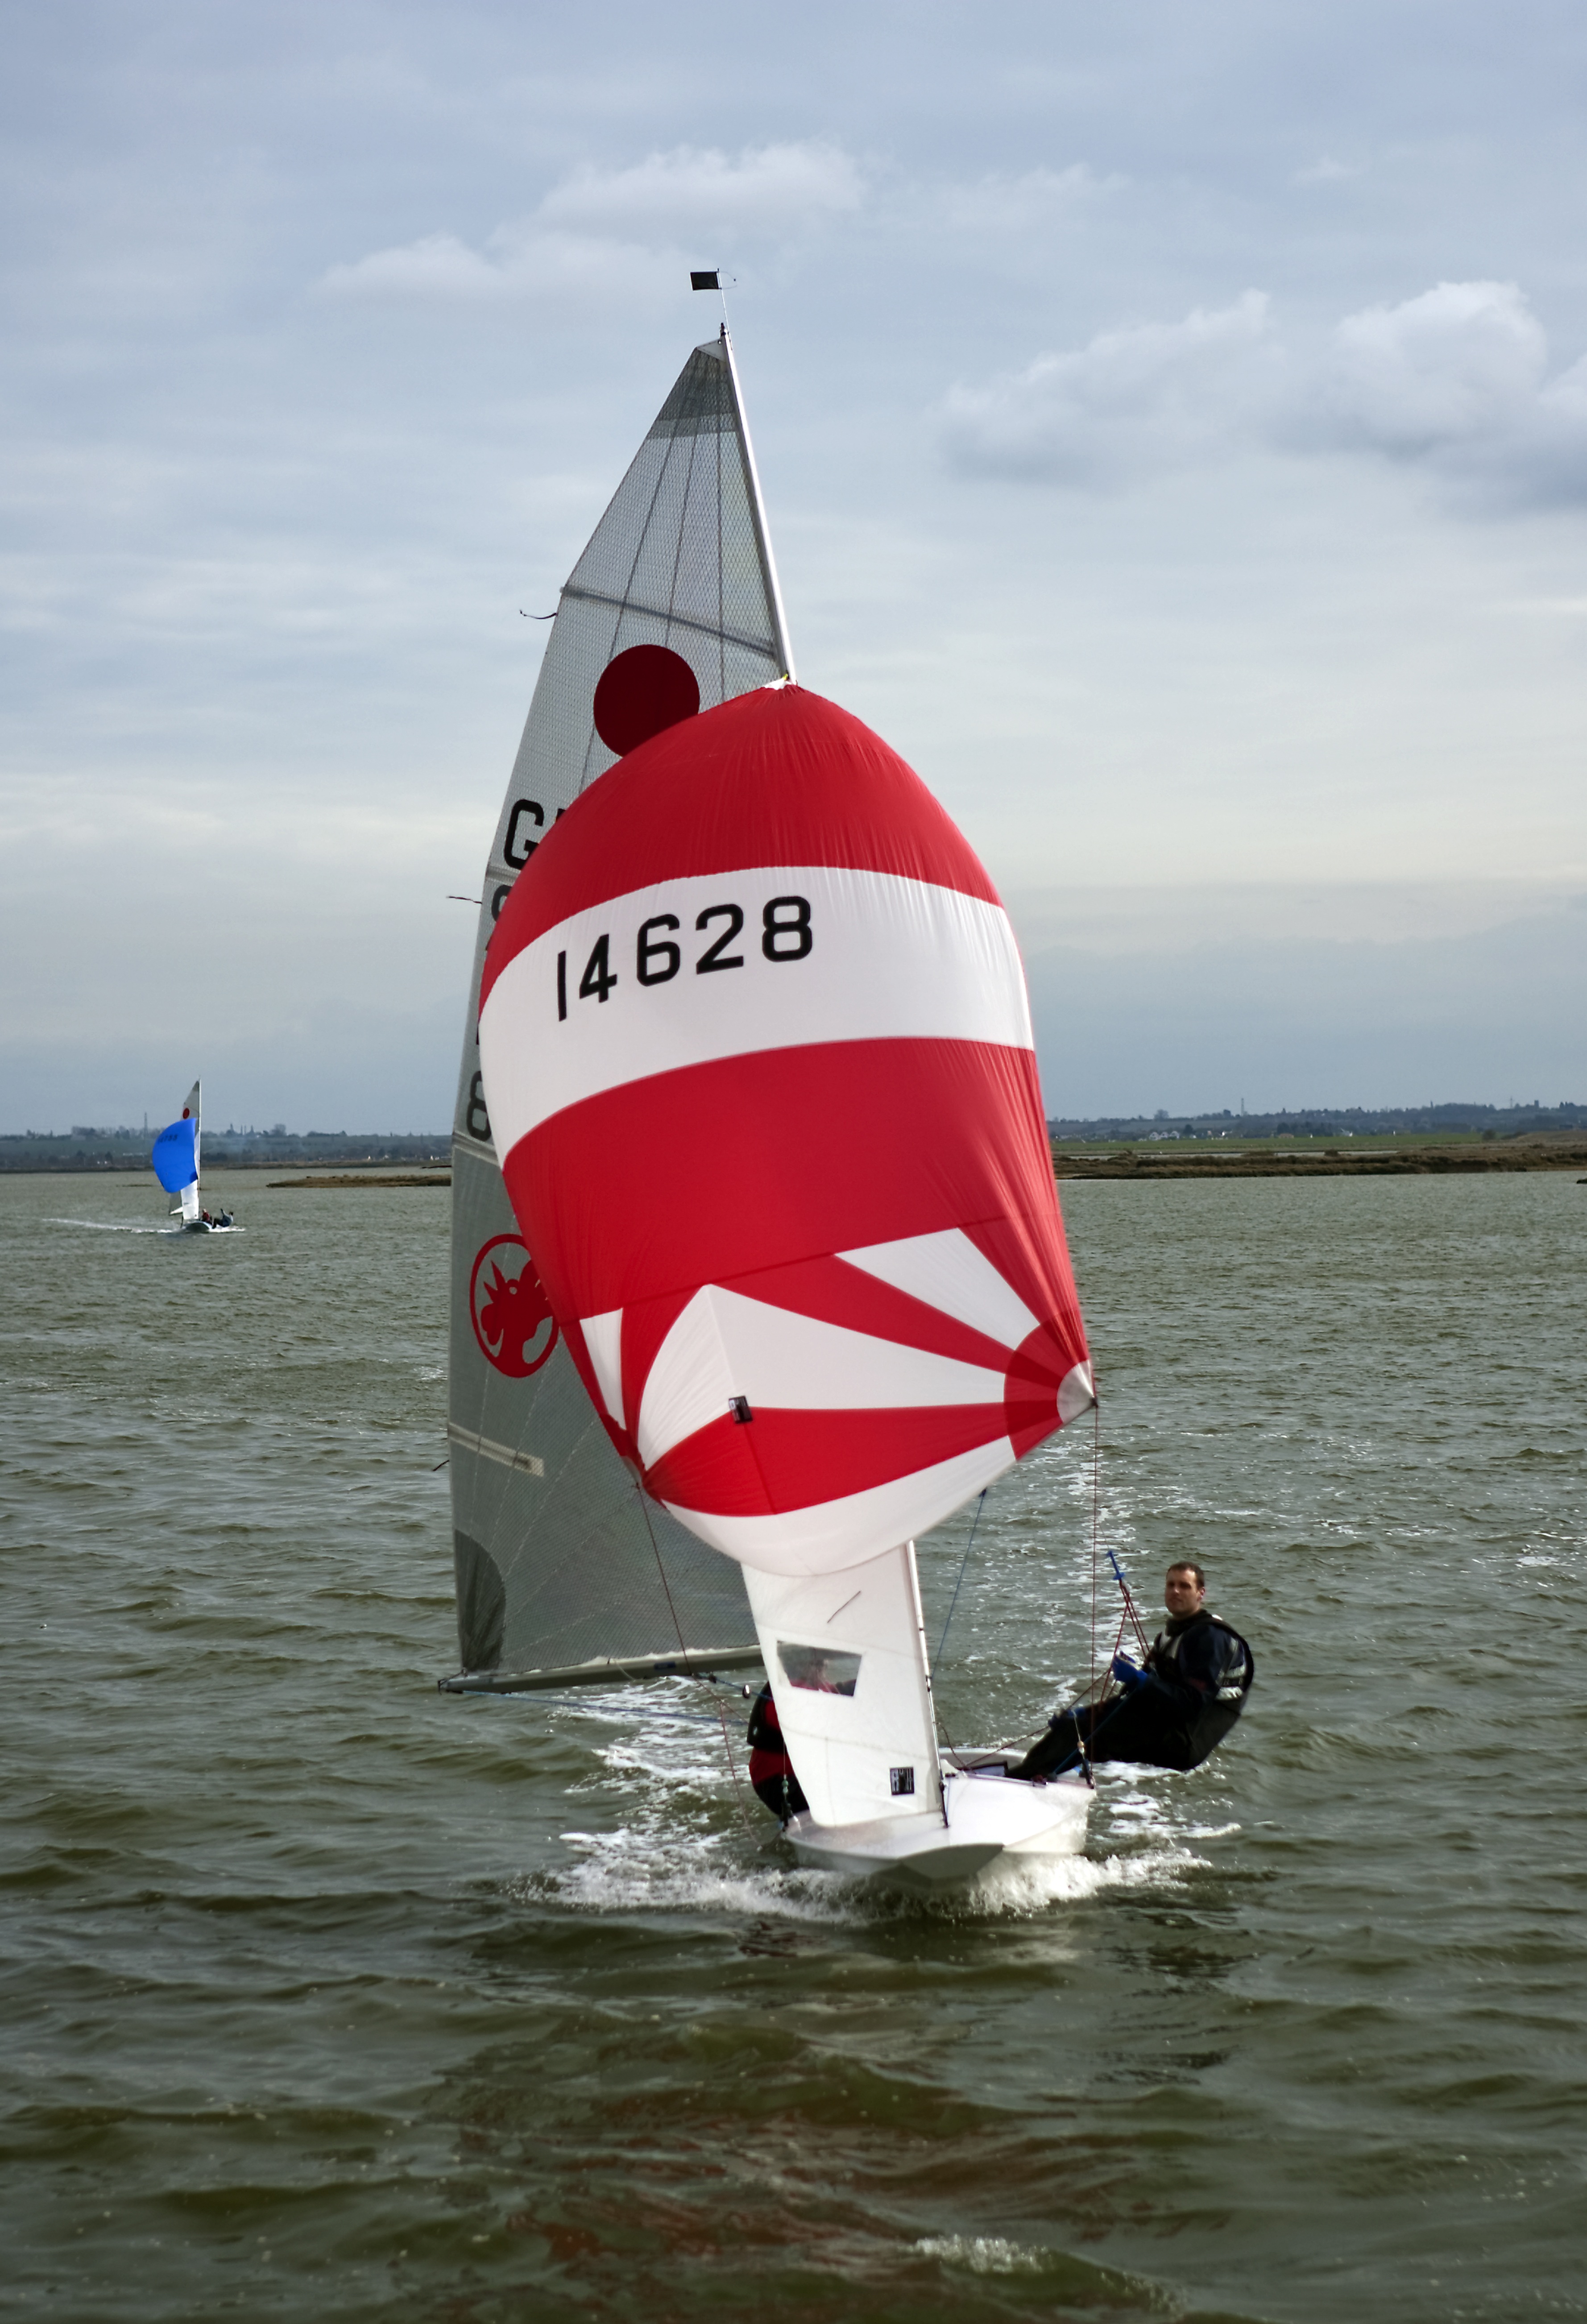
sea, boat, wind, red, vehicle, sailing, sailboat, activity, uk, sports, boating, windsurfing, sail, sailing ship, water sports, essex, dinghy, recreational, yacht racing, skiff, windsports, dinghy sailing, sailboat racing, spinaker, yachtsmen, norsey island